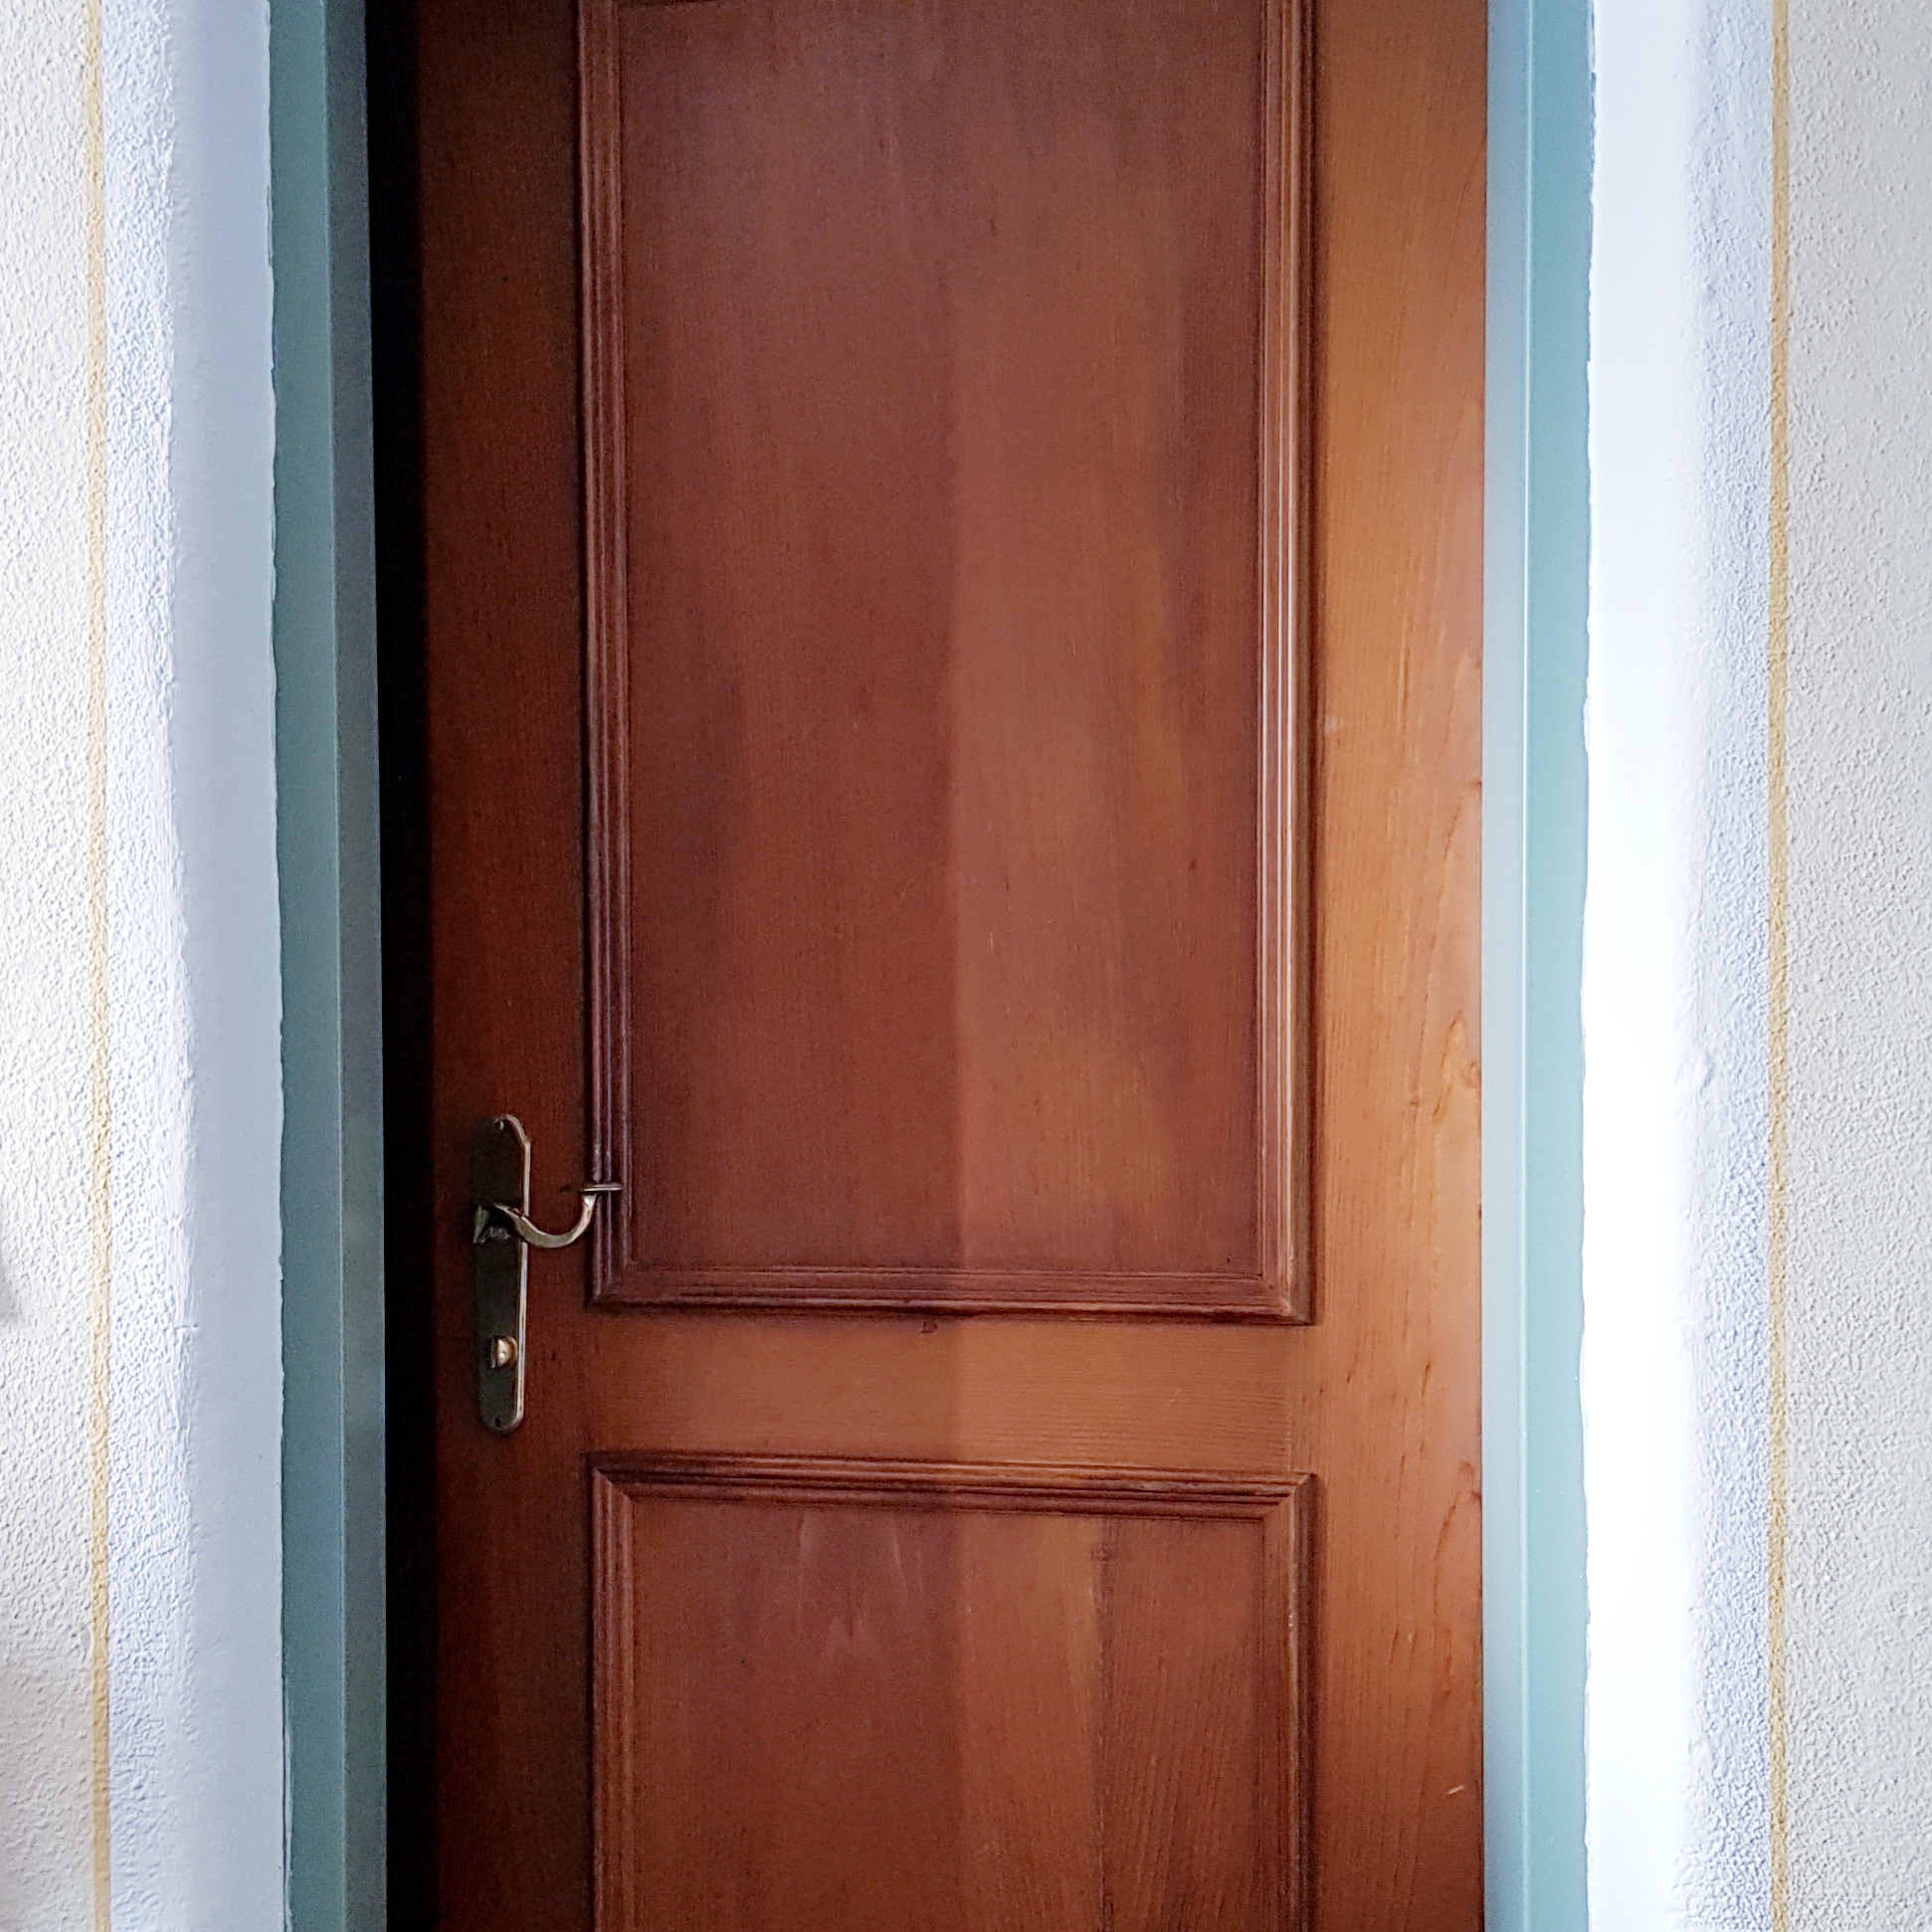
door, home door, wood stain, wood, hardwood, room, architecture, varnish, window, door handle, plywood, molding, fixture